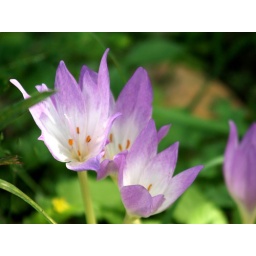
The flower blooms even if this flower doesn't plant the bulb in the soil.